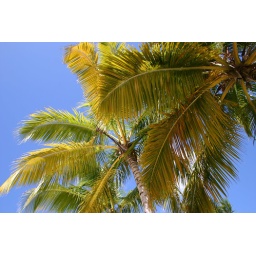
Cayo Levantado palm trees - view from my beach chair as I shot directly above me